Blackadder: Back & Forth

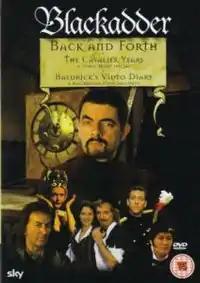
English DVD Cover for "Blackadder : Back & Forth" showing a selection of characters from the film.

The cast reunited most of the regulars of series two to four of the television series, who each played a variety of different incarnations of themselves, in a similar fashion to "Blackadder's Christmas Carol". The cast also included a number of cameos from British actors and celebrities.